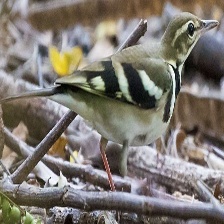
Species: FOREST WAGTAIL
Scientific name: DENDRONANTHUS INDICUS